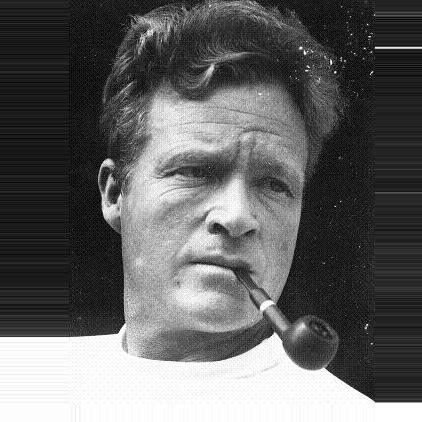
Age: 37